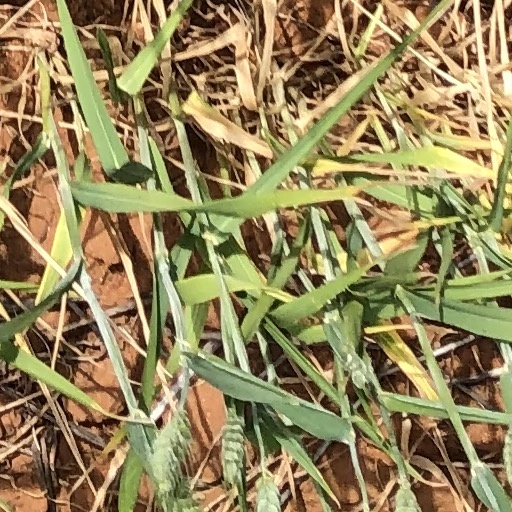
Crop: wheat